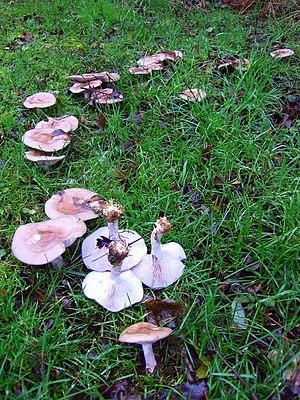
Le Pied-violet, est un champignon basidiomycète de la famille des Tricholomataceae. Il doit son nom à la coloration violet vif de son pied lorsqu'il est jeune, qui se décolore avec l'âge et lui fait alors mériter son autre qualificatif de Tricholome sinistre. C'est un champignon assez répandu en Europe, qui pousse dans l'herbe et forme souvent des ronds de sorcière. Il est tout aussi comestible, voire meilleur, que le Pied-bleu auquel il ressemble, mais n'est pas cultivé.